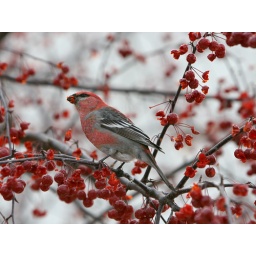
Male pine grosbeak in a crabapple tree at the Keene, NH, airport (Jan. 10, 2008)